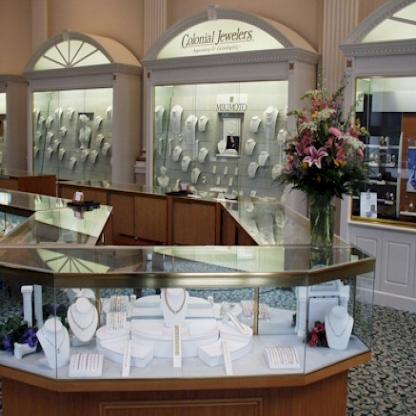
Scene: Indoor